HTO Park

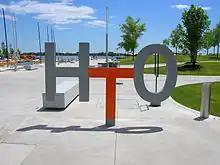
HO Park entrance

HO Park was designed by landscape architecture firm Janet Rosenberg & Studio, Claude Cormier Architectes Paysagistes Inc. and Hariri Pontarini Architects. The park incorporates elements of a park, beach, and golf course. The park's standout feature is a sandpit that holds Muskoka chairs and enormous fixed yellow metal umbrellas. The umbrellas were designed to evoke the Georges Seurat painting "A Sunday Afternoon on the Island of La Grande Jatte". At night, the park knolls are illuminated by LED lights.